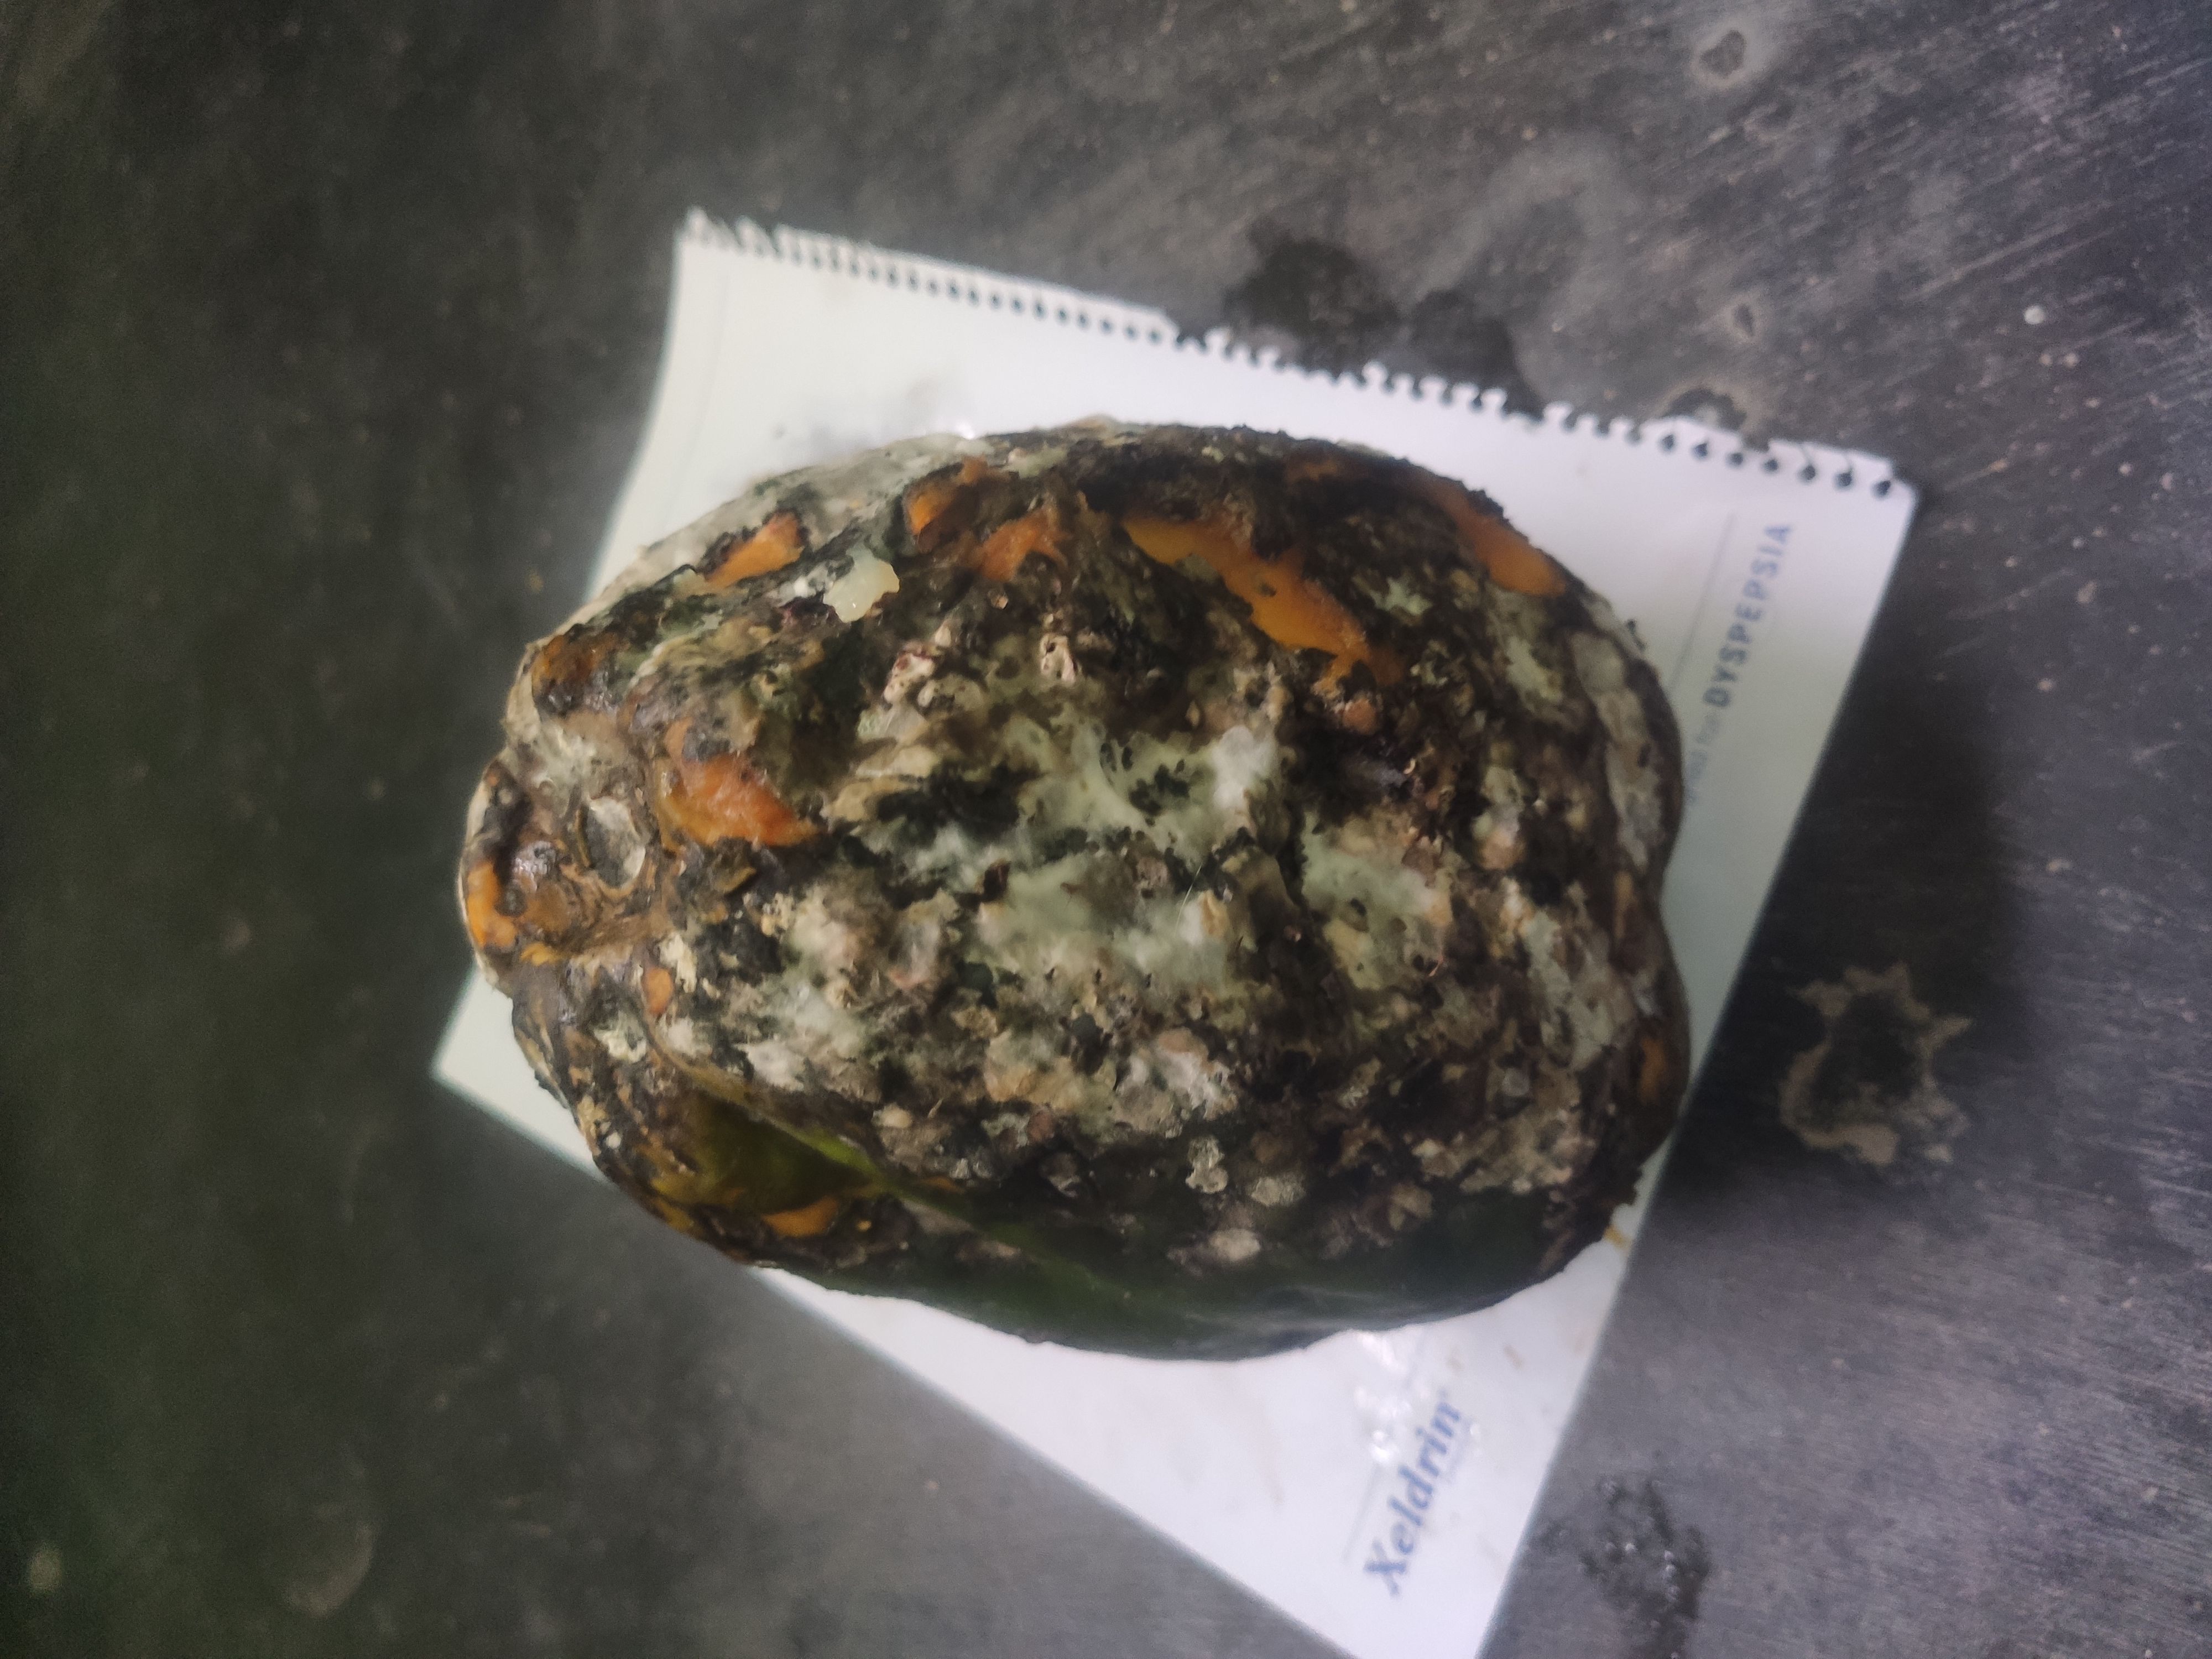
Fruit: papayas
Grade: 3rd-grade